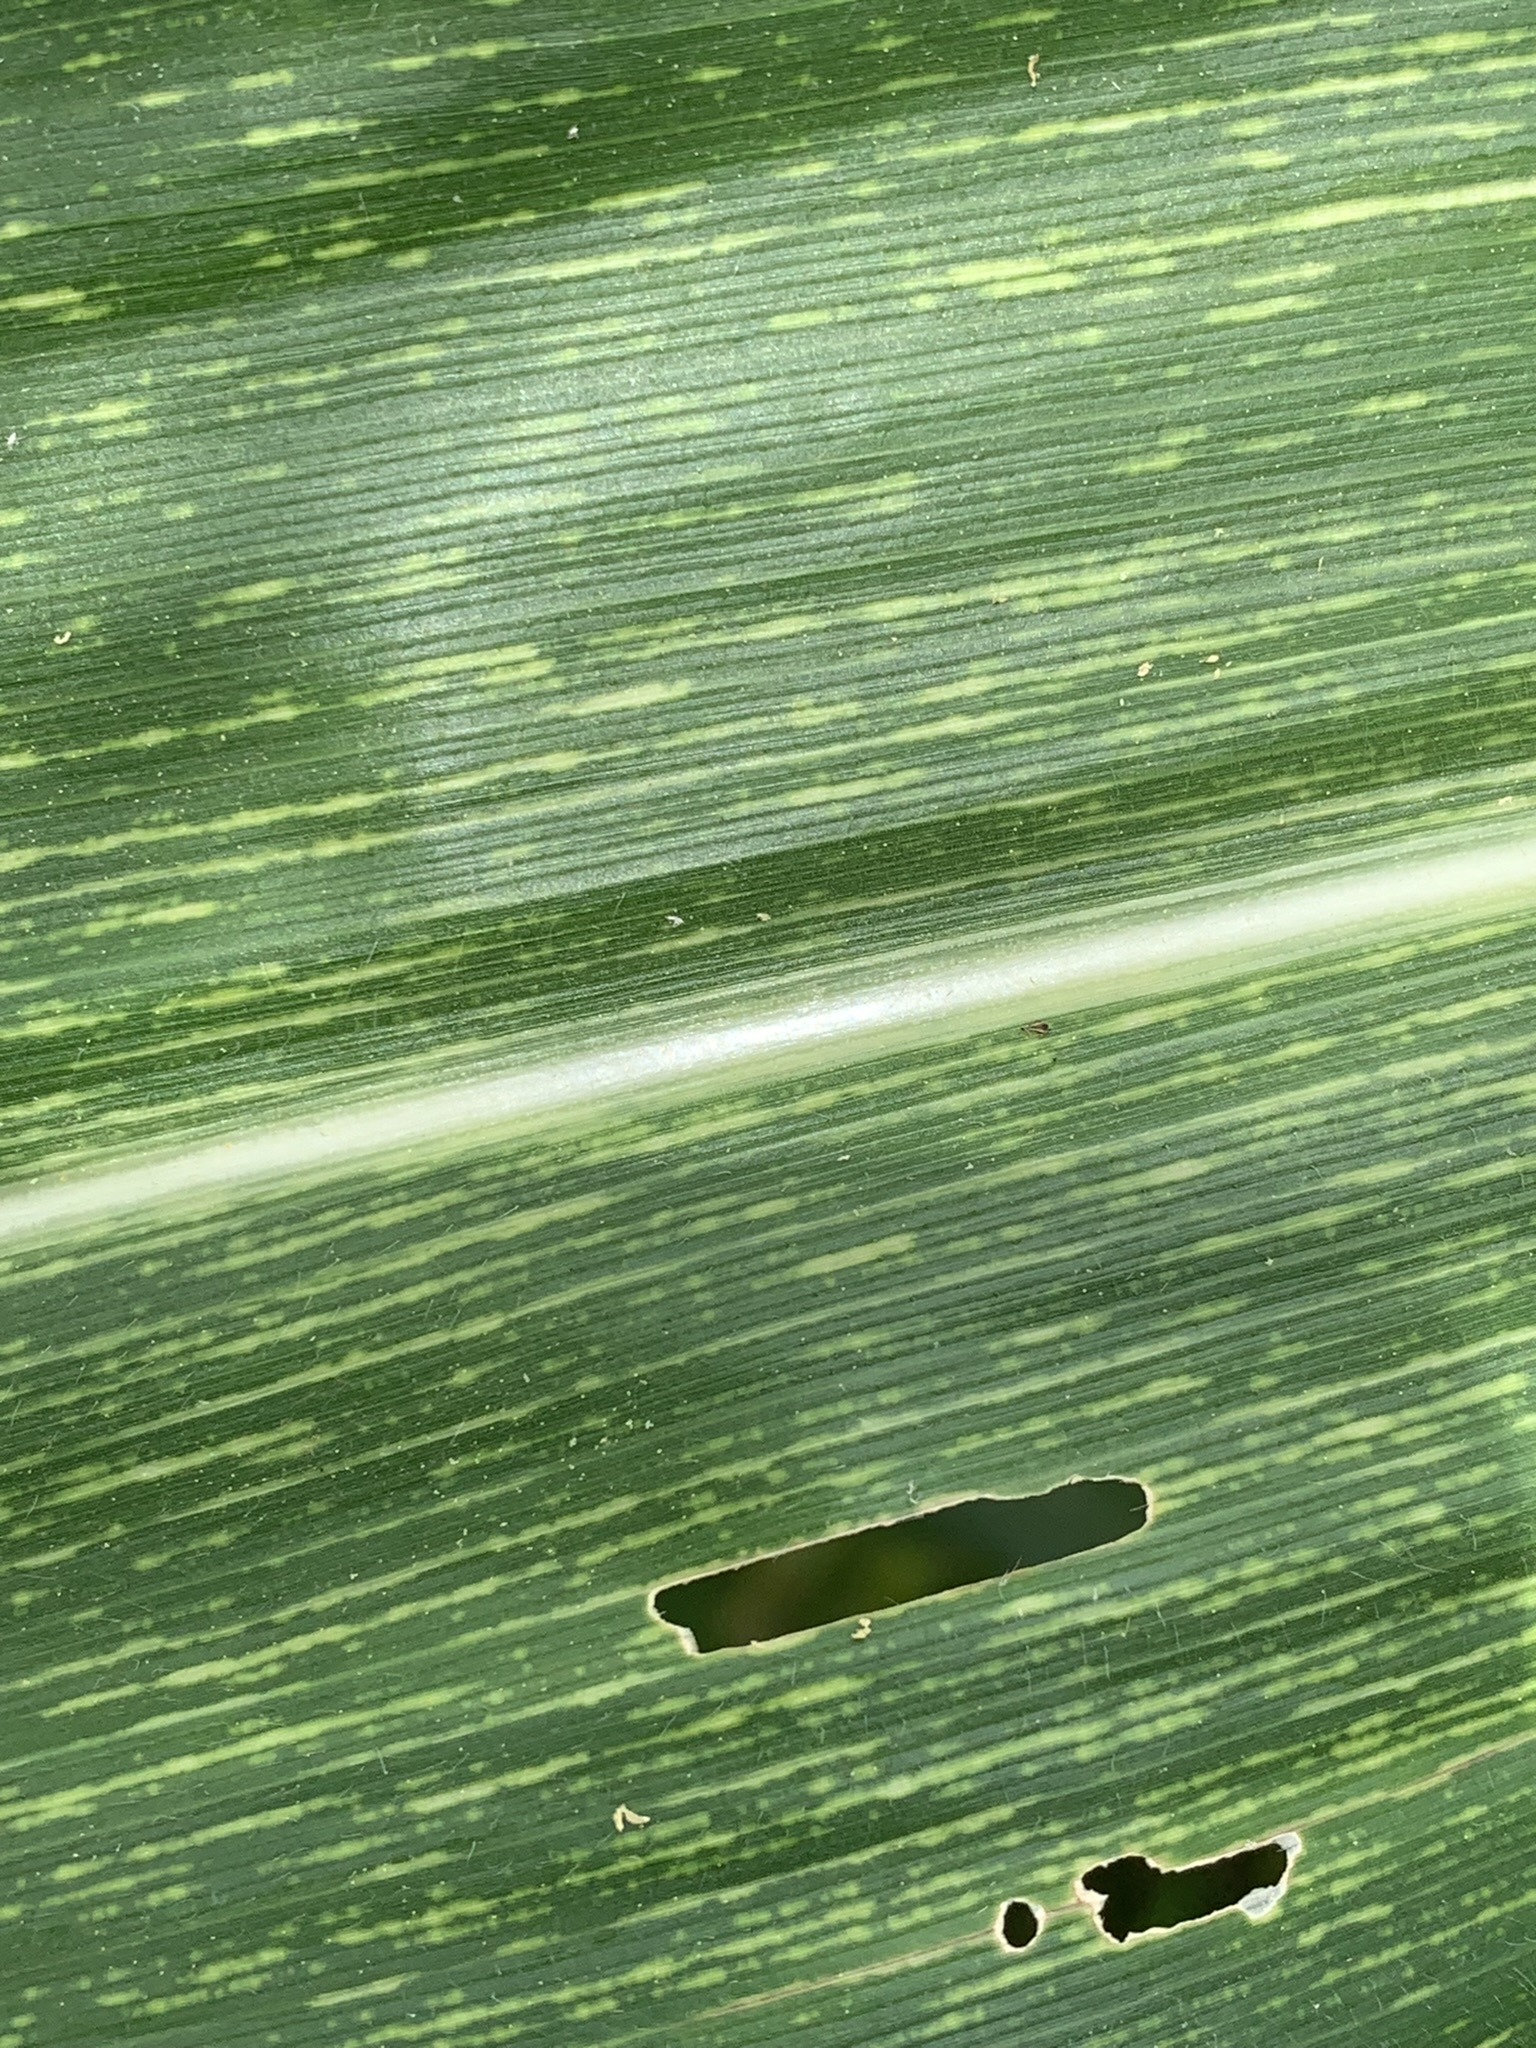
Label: MSV